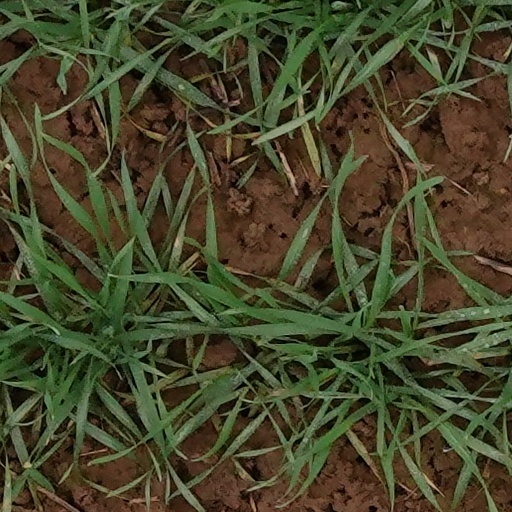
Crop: wheat